Preston Lions FC

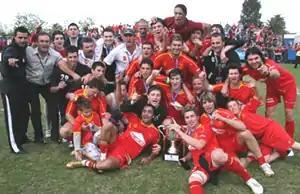
2007 Victorian Premier League Grand Final

2020 - "Cancelled due to the COVID-19 pandemic in Australia"